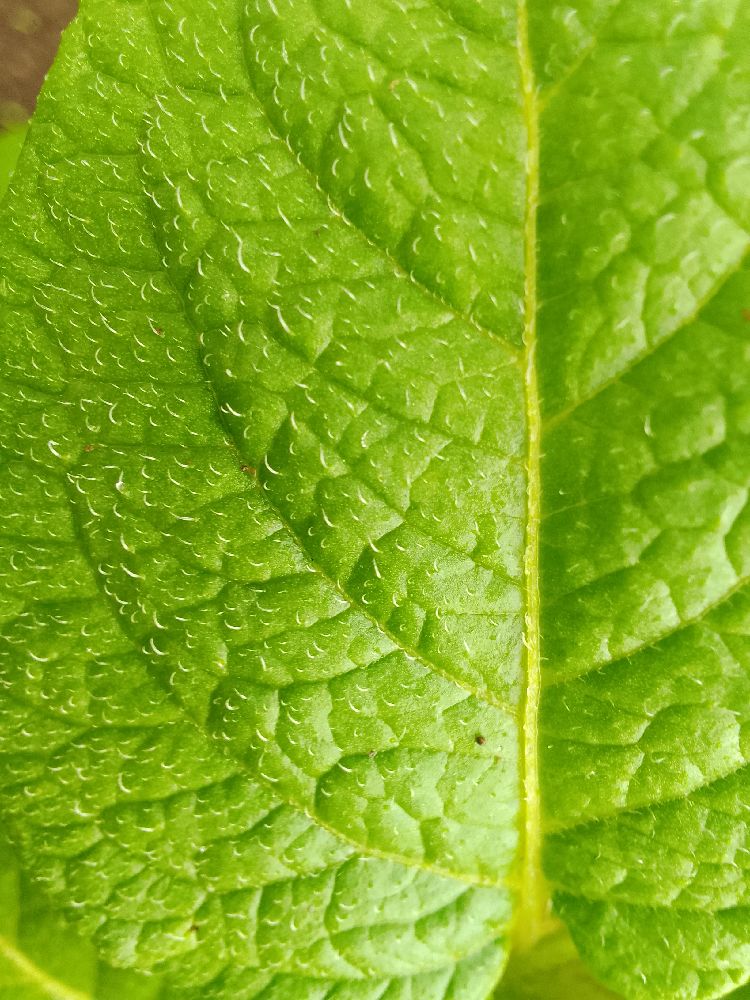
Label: Healthy